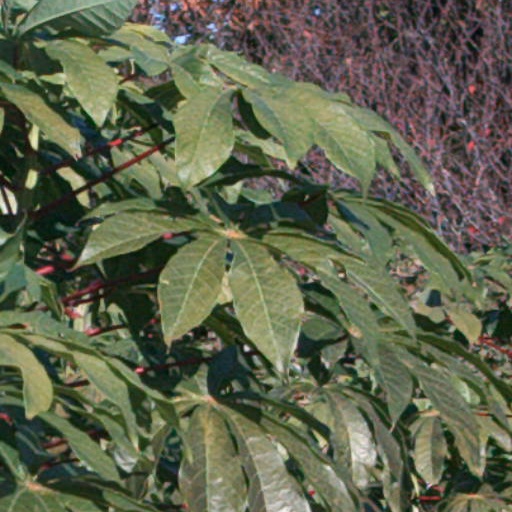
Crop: cassava